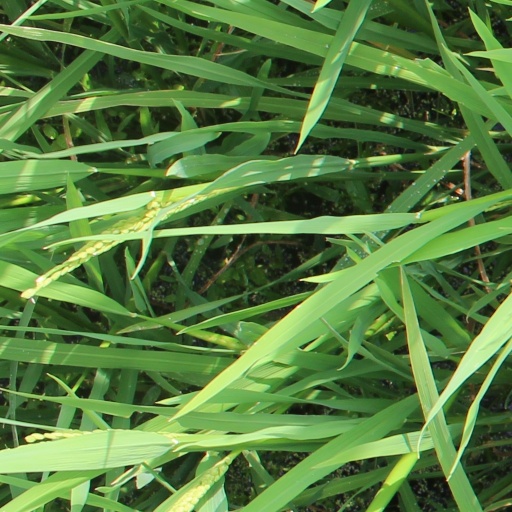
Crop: rice